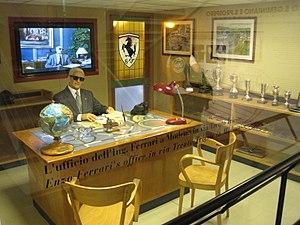
Galleria Ferrari - Bureau historique d'Enzo Ferrari